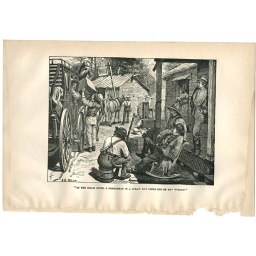
As the coach stops, a gentleman in a straw hat looks out of the window